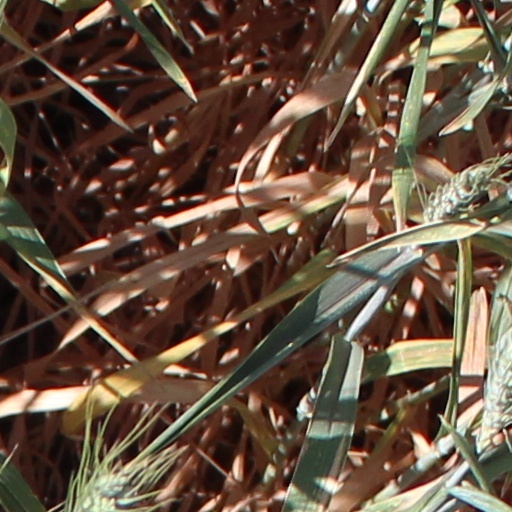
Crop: wheat